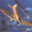
Label: airplane